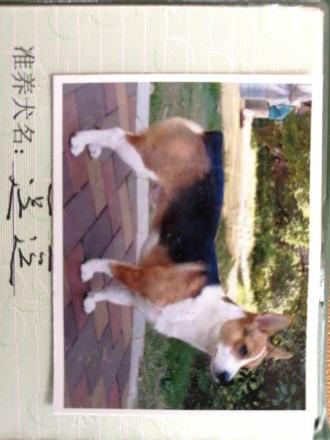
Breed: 2909-n000116-Cardigan